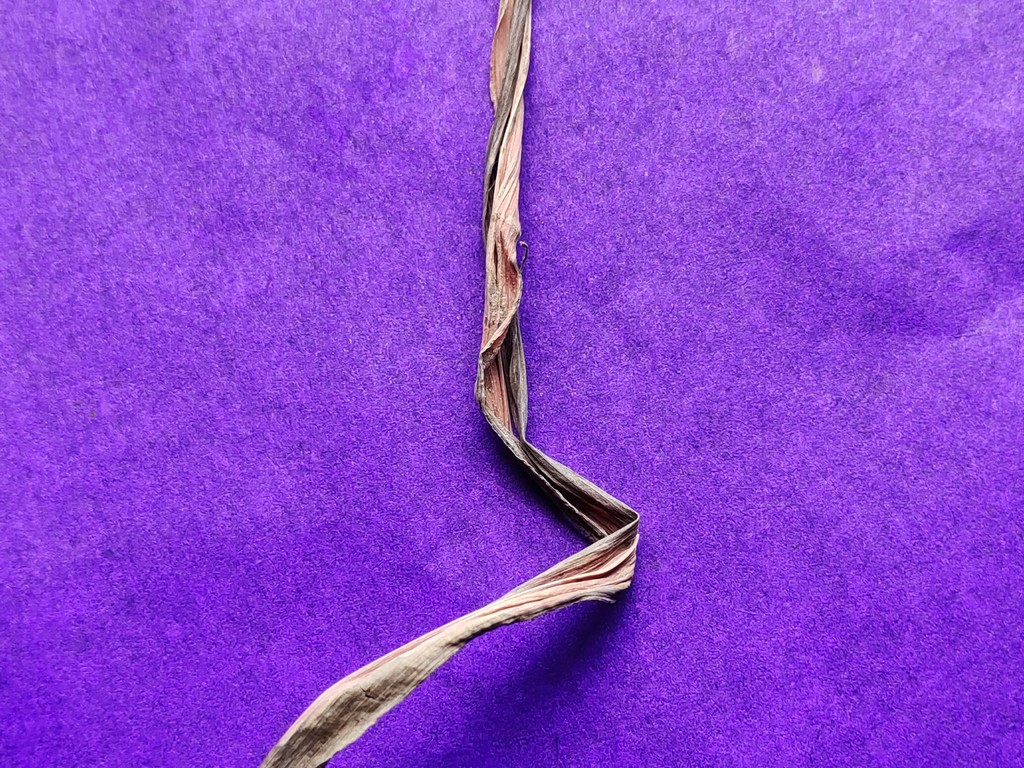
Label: Dried